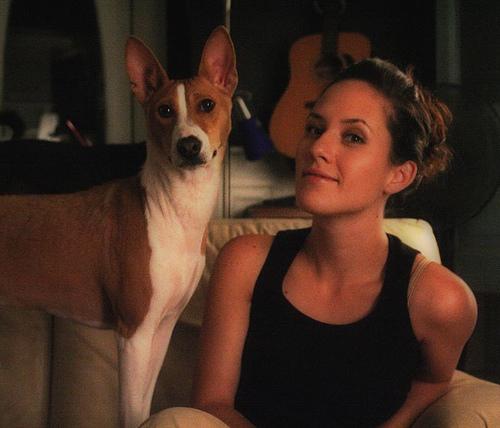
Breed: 243-n000103-basenji